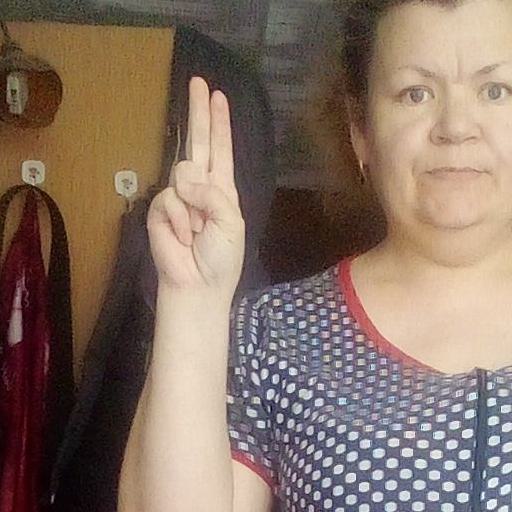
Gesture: two_up